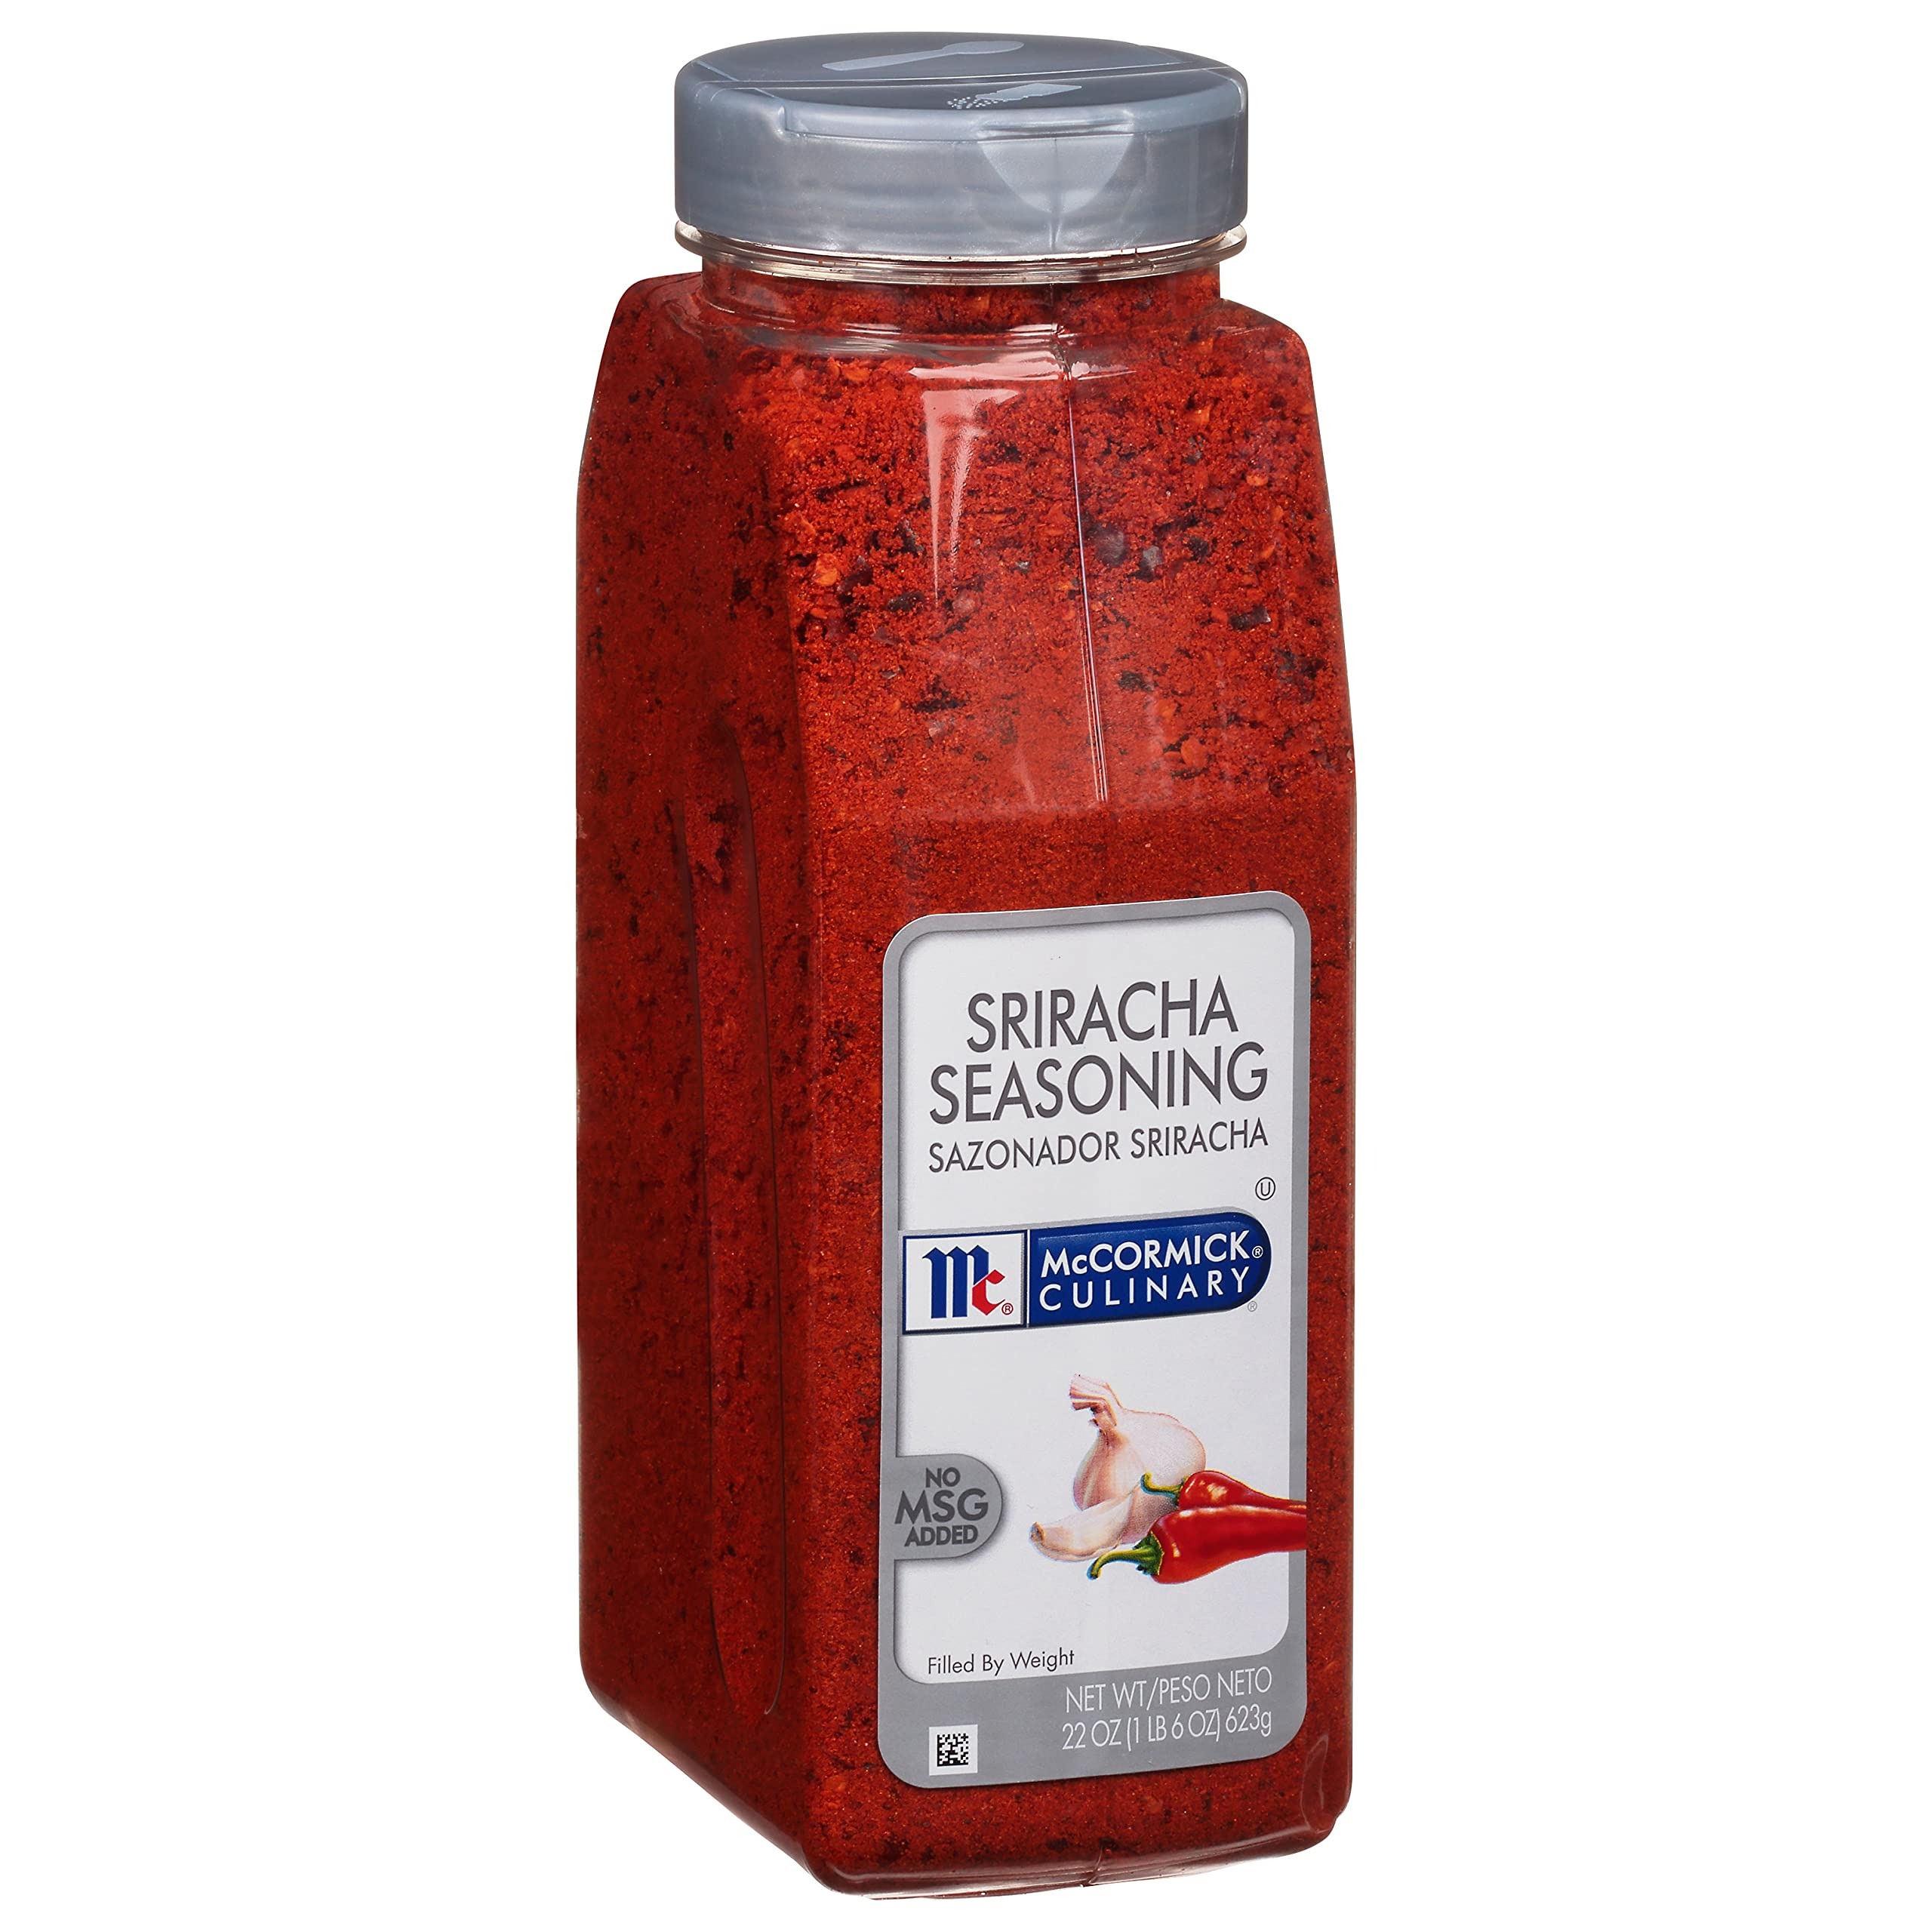
Item Name: McCormick Culinary Sriracha Seasoning, 22 oz - One 22 Ounce Container of Sriracha Seasonings for Cooking, Perfect in Sauces, Spreads, Wraps or Breakfast Bowls
Bullet Point 1: SPICY SRIRACHA FLAVOR: Sriracha seasoning features a perfect blend of garlic and vinegar notes with a hot finish
Bullet Point 2: PERFECT FOR CHEFS: Product comes in a 22-ounce container ideal size for recipe personalization
Bullet Point 3: BRING THE HEAT: Sriracha seasoning blend gives chefs an exceptional option for bringing a new level of heat to food
Bullet Point 4: FEEL GOOD INGREDIENTS: This Sriracha powder is kosher with no added MSG
Bullet Point 5: VERSATILE SEASONING: Try using Sriracha powder seasoning in breakfast bowls, wraps, spreads, sauces or any menu item that can use a hint of bold flavor
Value: 22.0
Unit: Ounce

Price: 36.94